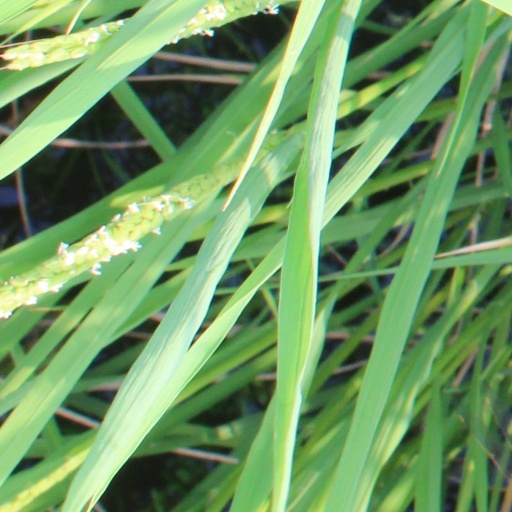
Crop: rice